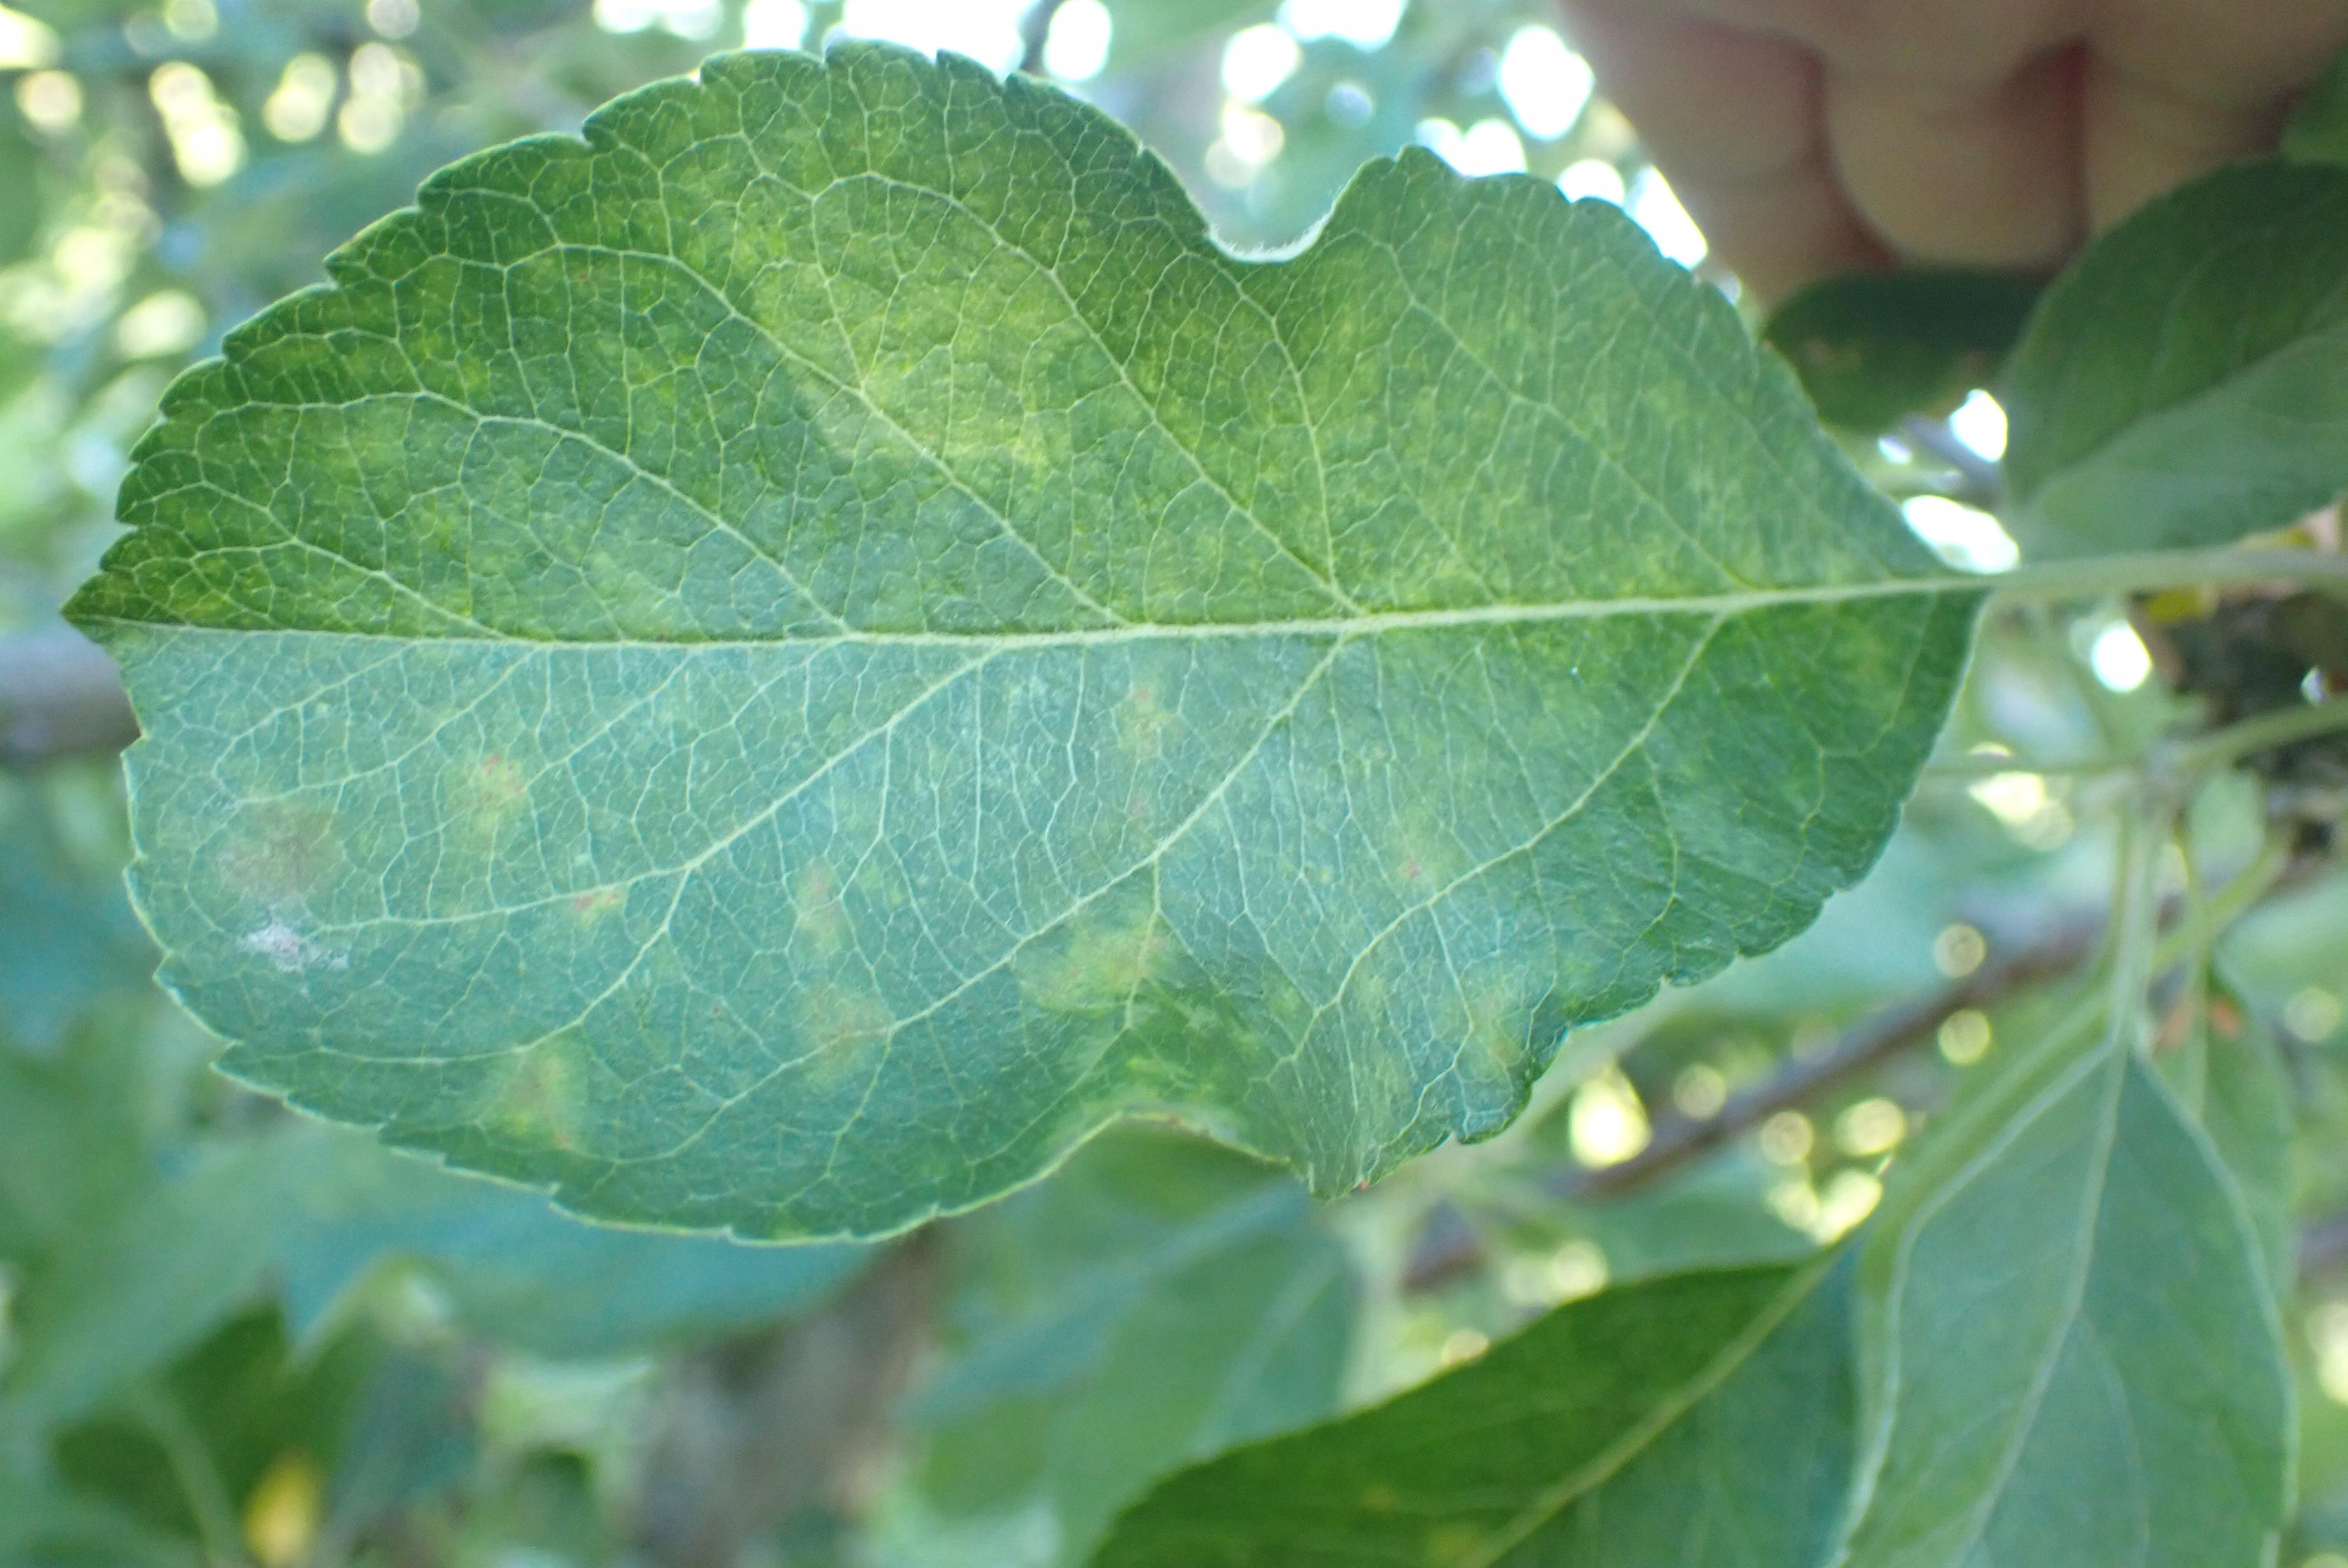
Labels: scab